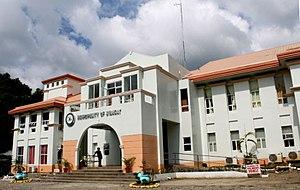
Sibagat est une municipalité de la province d'Agusan del Sur, aux Philippines.